Carl Friedrich Irminger

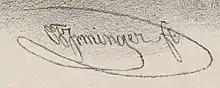
Signature of Carl Friedrich Irminger

«(Friedr. Irminger) ein Schweizer, durch seine schönen Porträtzeichnungen auf Pergament, so wie durch Lithographien und Radierungen in der Kunstwelt bekannt, hat so eben das Porträt des auch als Schriftsteller bekannten Kunsthändlers Mor. Biermann auf Stein vollendet.»